Maywand District murders

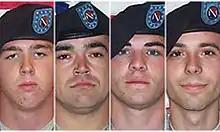
("L to R"): Andrew Holmes, Michael Wagnon, Jeremy Morlock, and Adam Winfield – members of the "Kill Team" soldiers who are responsible for the murders.

The Maywand District murders were the thrill killings of at least three Afghan civilians perpetrated by a group of U.S. Army soldiers from January to May 2010, during the War in Afghanistan. The soldiers, who referred to themselves as the "Kill Team", were members of the 3rd Platoon, Bravo Company, 2nd Battalion, 1st Infantry Regiment, and 5th Brigade, 2nd Infantry Division. They were based at FOB Ramrod in Maiwand, in Kandahar Province of Afghanistan.